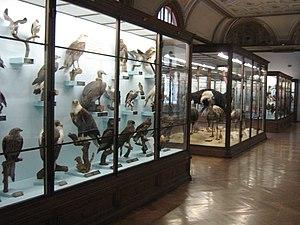
Autriche, Vienne, Le Musée d'histoire naturelle